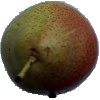
Label: Pear Forelle 1